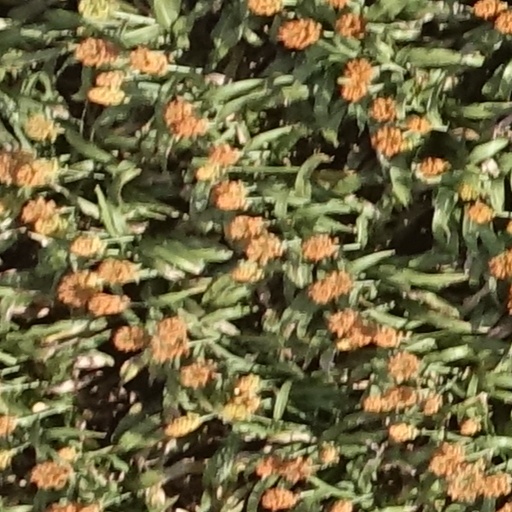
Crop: sorghum